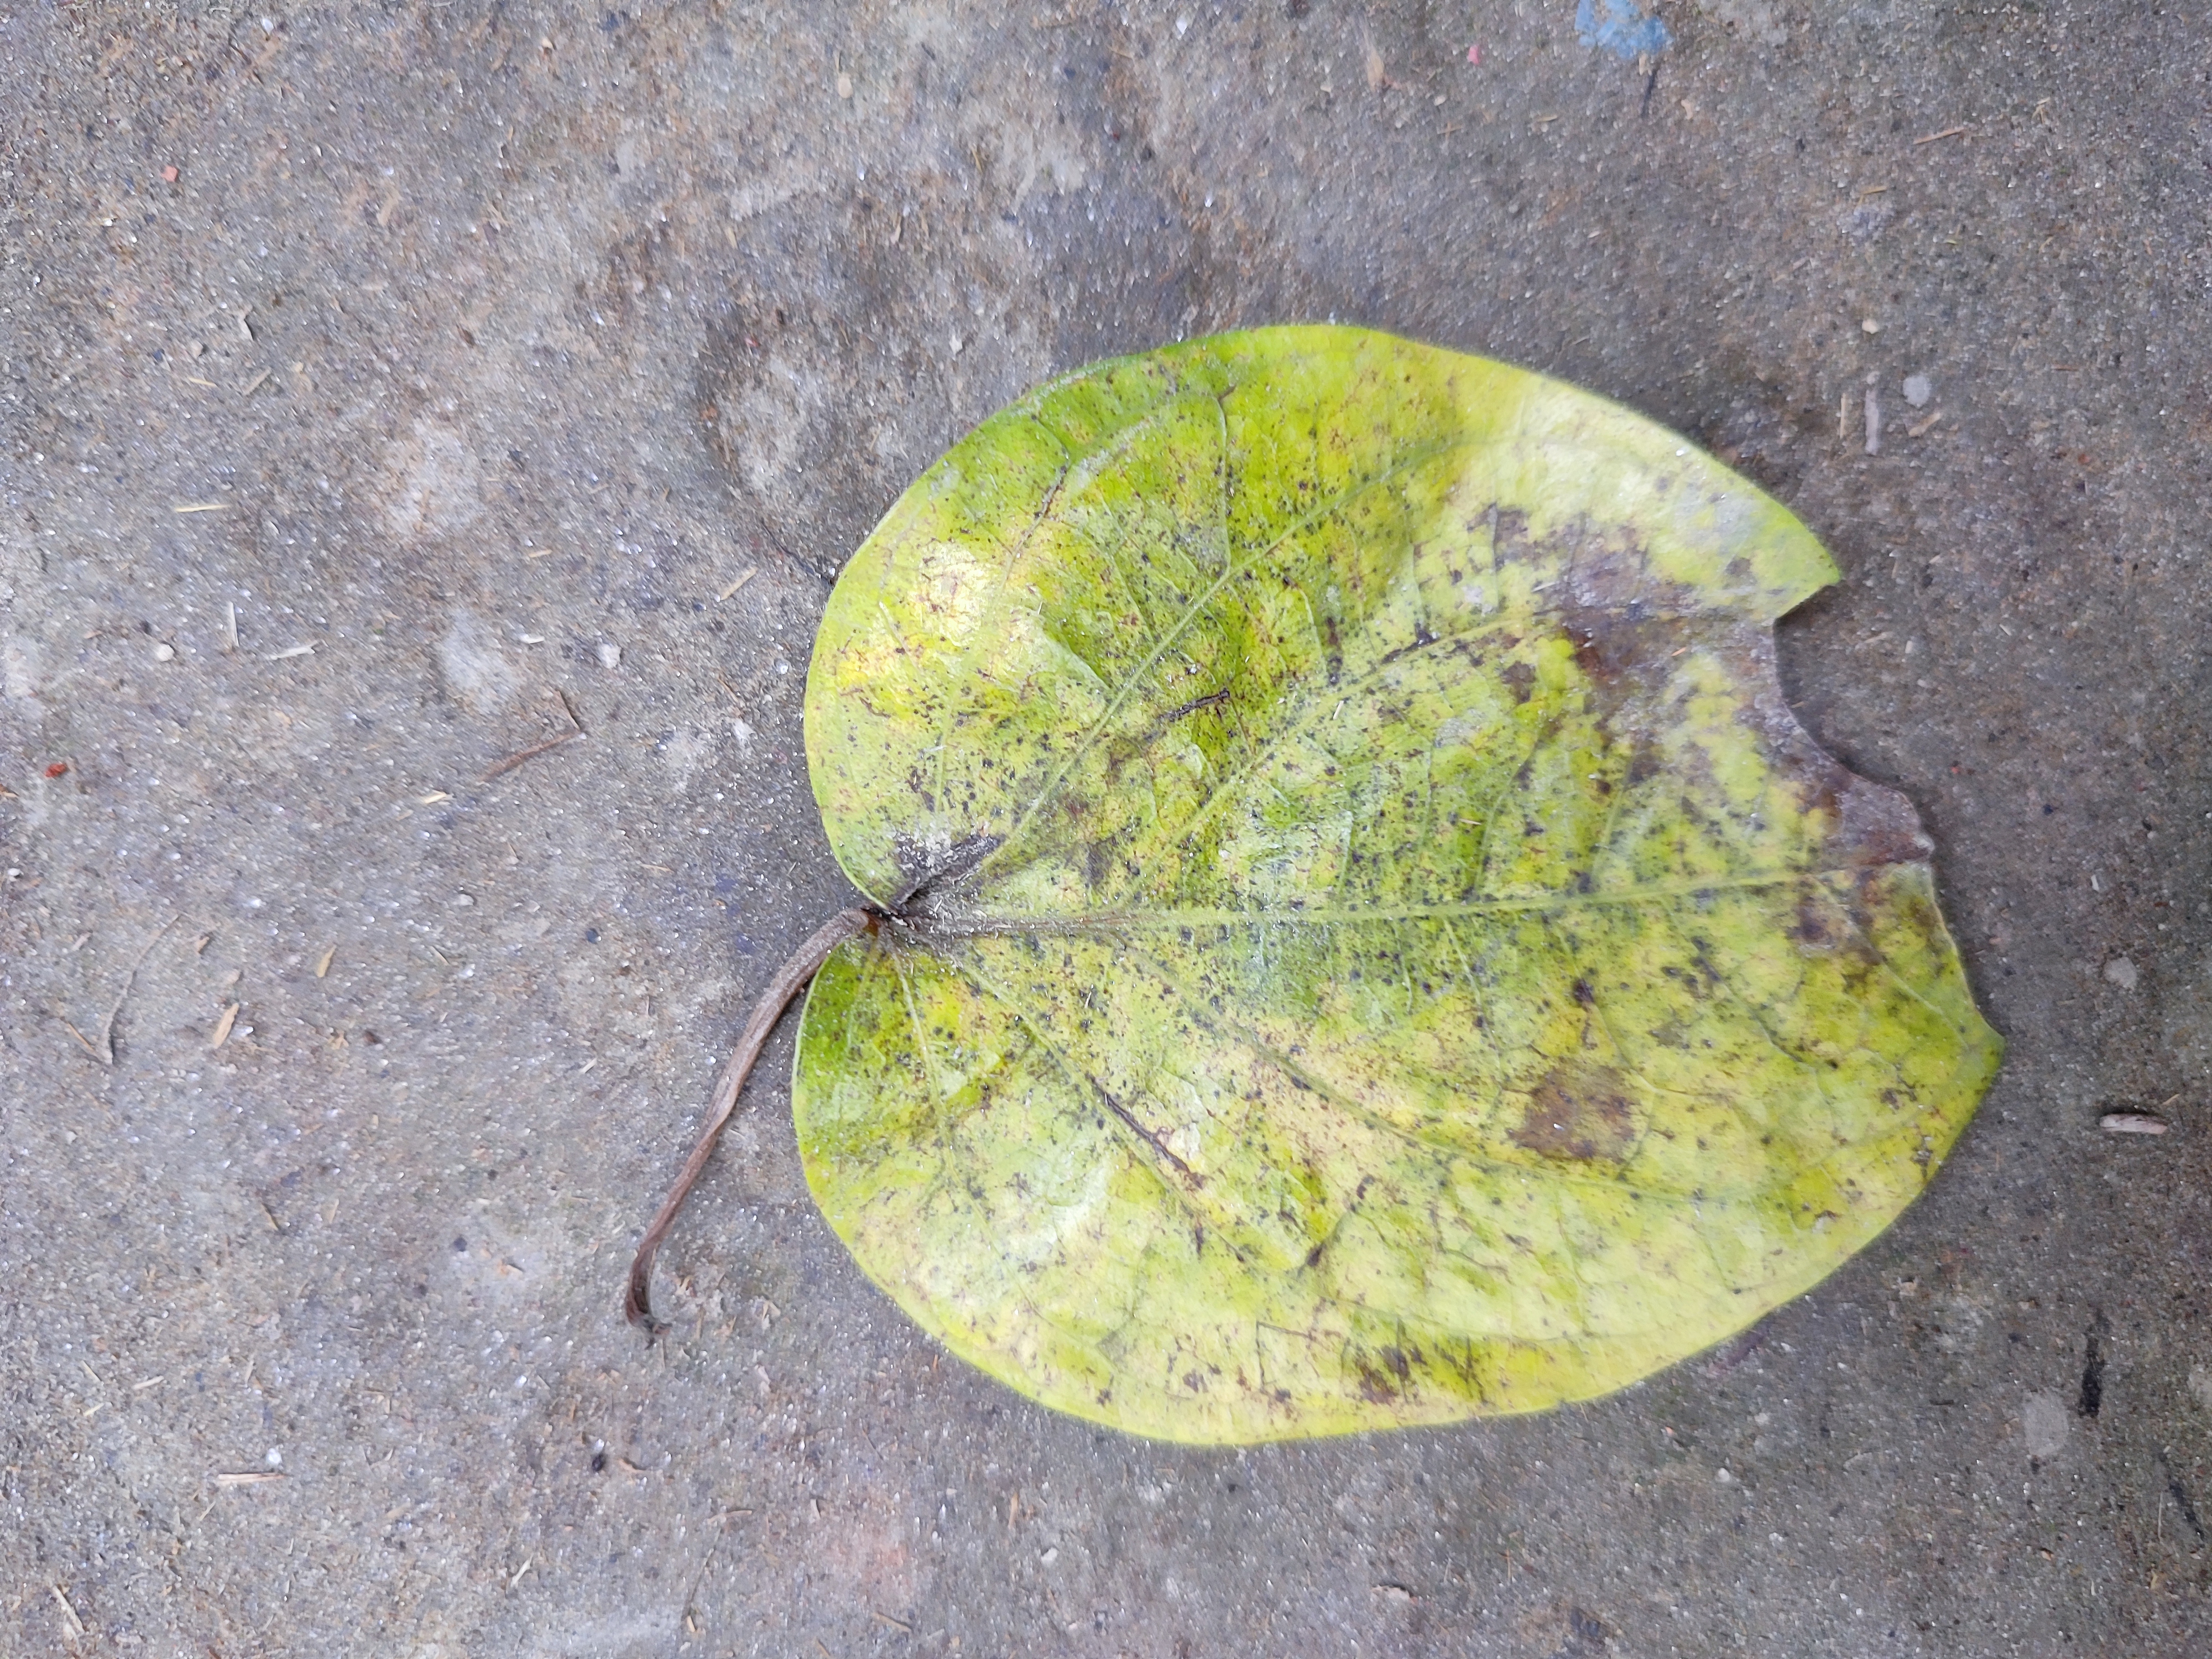
Label: Dried_Leaf